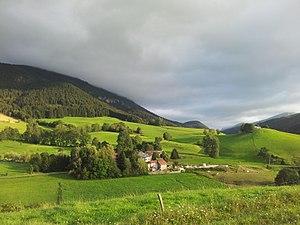
A côté de Saint-Martin-en-Vercors
Saint-Martin-en-Vercors est une commune française située dans le département de la Drôme en région Auvergne-Rhône-Alpes et autrefois rattachée à l'ancienne province du Dauphiné. La commune fait également partie de la communauté de communes du Royans-Vercors depuis sa création en 2016 et est également adhérente au parc naturel régional du Vercors.